Law Kar-ying

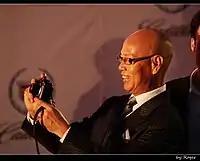
Law Kar-ying at the 2007 Shanghai International Film Festival.

Born Law Hang-tong on September 22 (August 27 Lunar), 1946 in Shunde, Guangdong as the eldest son of actor Law Kar-kuen (羅家權) and his wife Lee Ngan-guen (李銀娟). His younger brothers are Law Yiu-tong (羅耀堂), Law Yau-tong (羅友堂), and Law Shiu-tong (羅紹堂). His younger sister is Law Sok-ching (羅素貞). In 1949, his family moved to Hong Kong.